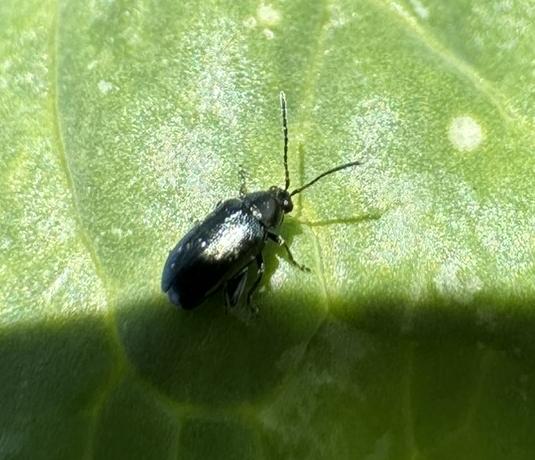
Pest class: crucifer_flea_beetle